Horsham St Faith

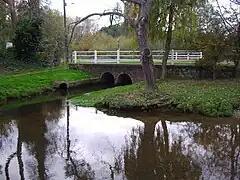
The ford on the River Hor in the village

Horsham St Faith is a village in the English county of Norfolk, within the civil parish of Horsham St Faith and Newton St Faith.